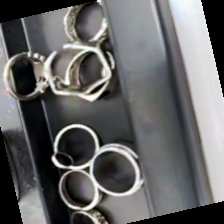
Label: no bracelet mod